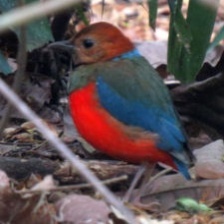
Species: RED BELLIED PITTA
Scientific name: PITTA ERYTHROGASTER